Dhurringile

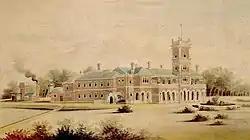
Dhurringhile 1877

Dhurringile is a heritage-listed mansion and former rural estate in northern Victoria, Australia. It is listed on the Victorian Heritage Register for its architectural significance as "one of Victoria's grandest homesteads", for its associations with the Winter-Irving pastoral family, and for its later uses as an internment and prisoner of war camp, boys' training home and most recently, as part of HM Prison Dhurringile. The prison closed in 2024, and the building is currently awaiting new owners.